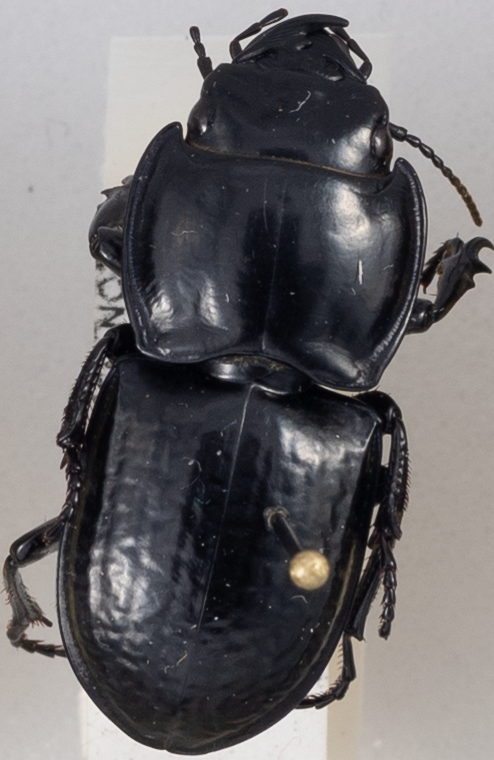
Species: Pasimachus sublaevis
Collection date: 2018-03-27
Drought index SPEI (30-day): -2.09
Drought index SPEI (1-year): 0.128
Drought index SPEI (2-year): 0.004